Contemporary Native American issues in the United States

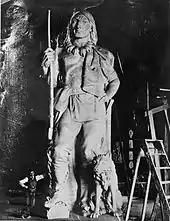
1892 sculpture by Alexander Milne Calder, installed on the Philadelphia City Hall.

There are also many depictions of Native Americans on federal buildings, statues, and memorials. During the construction of the Capitol building in the early 19th century, the U.S. government commissioned a series of four relief panels to crown the doorway of the Rotunda. The reliefs encapsulate a vision of European—Native American relations that had assumed mythic historical proportions by the 19th century. The four panels depict: "The Preservation of Captain Smith by Pocahontas" (1825) by Antonio Capellano, "The Landing of the Pilgrims" (1825) and "The Conflict of Daniel Boone and the Indians" (1826–27) by Enrico Causici and "William Penn’s Treaty with the Indians" (1827) by Nicholas Gevelot. The reliefs by European sculptors present versions of the Europeans and the Native Americans, in which the Europeans appear refined and the natives appear ferocious.